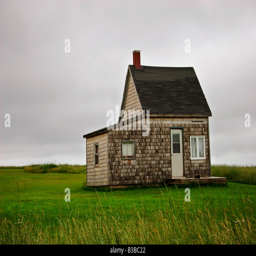
little house in the field